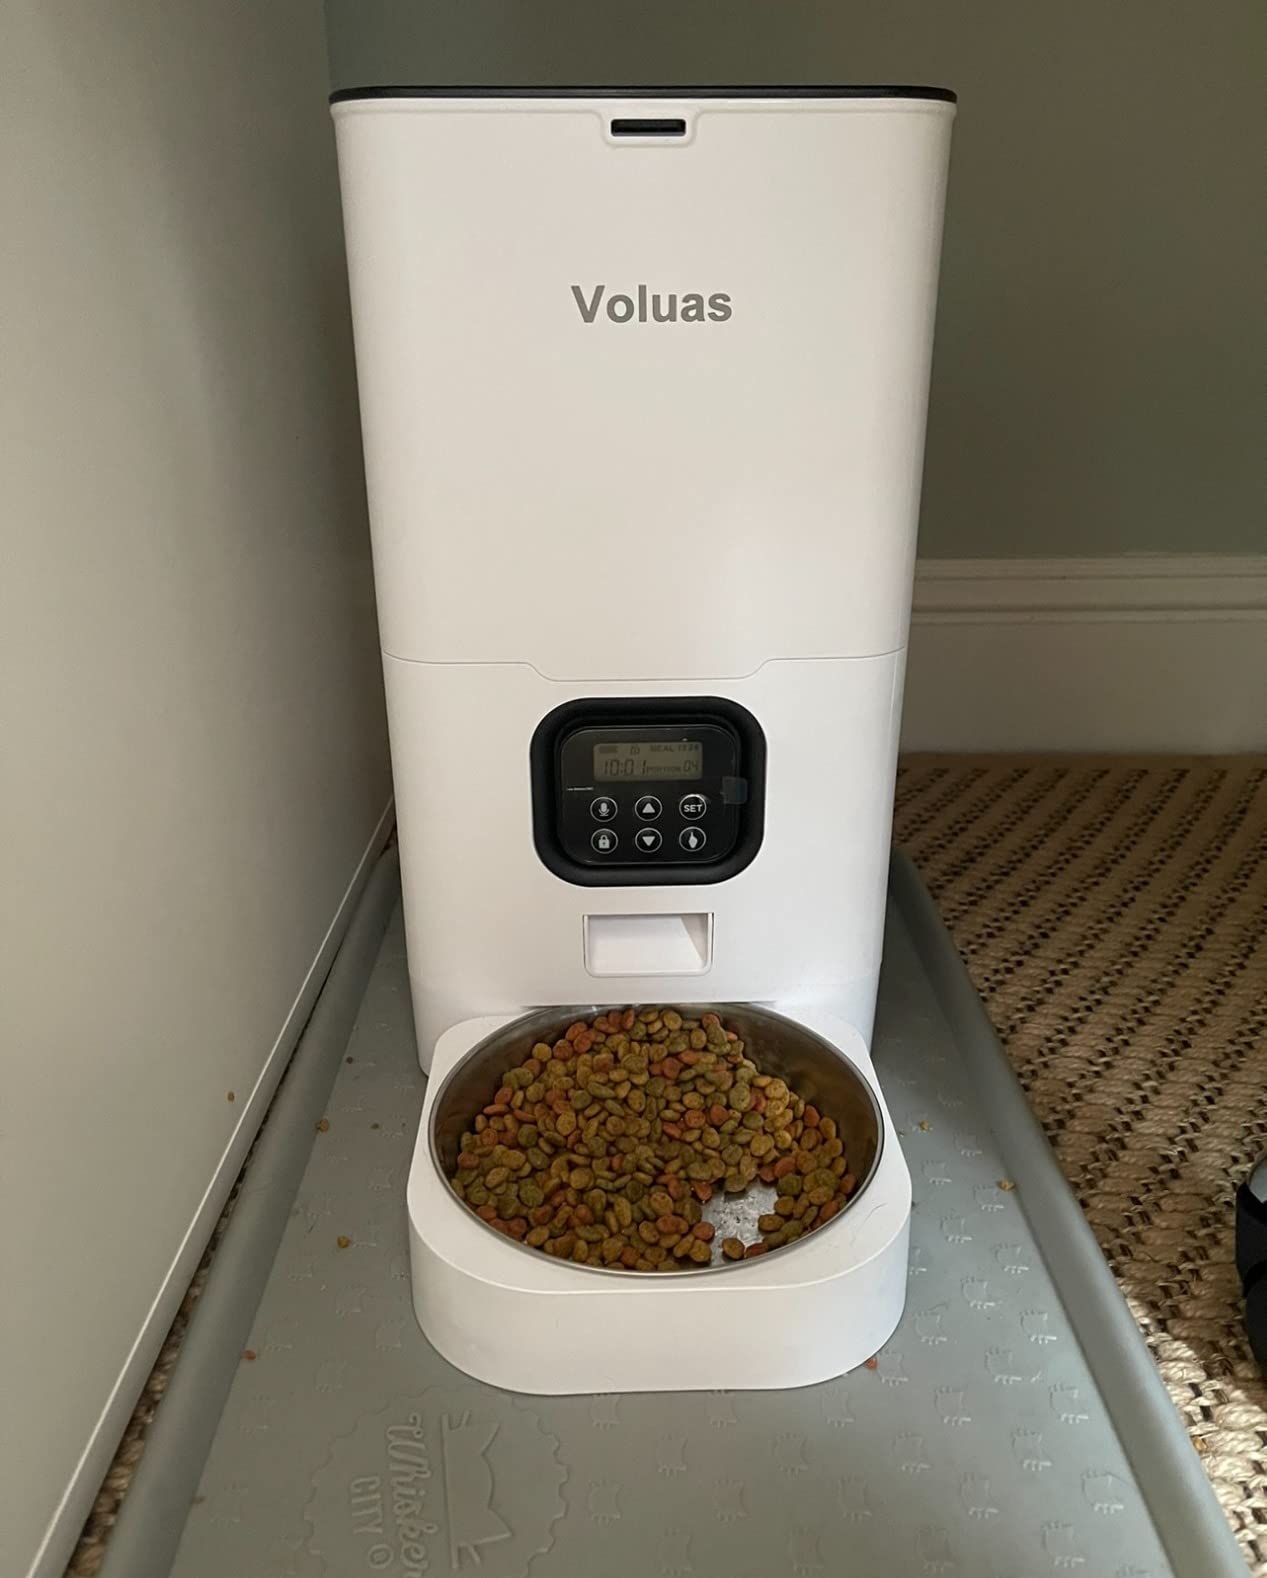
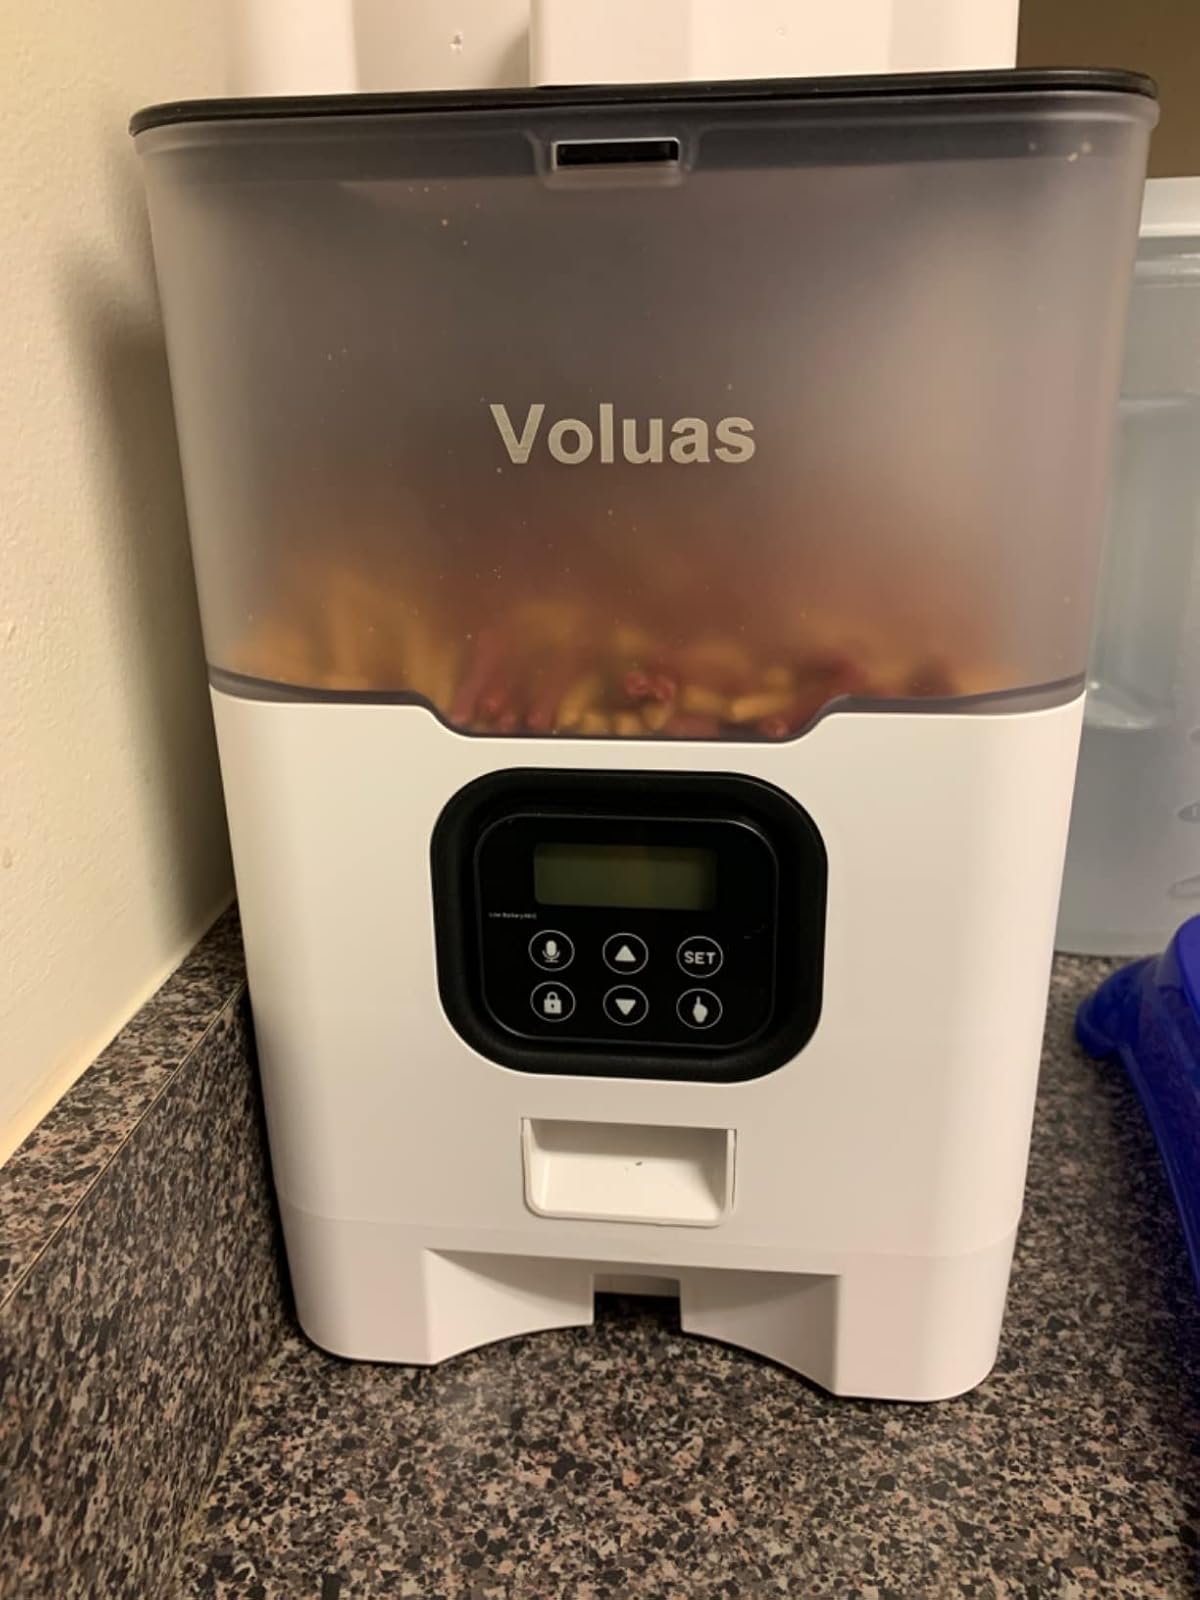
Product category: items_feeder
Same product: no